Sammohanam

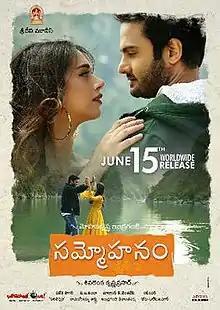
Theatrical release poster

Sammohanam is a 2018 Indian Telugu-language romantic drama film written and directed by Mohana Krishna Indraganti. Produced by Sivalenka Krishna Prasad, it features Sudheer Babu and Aditi Rao Hydari (in her Telugu debut) in lead roles. The music was composed by Vivek Sagar with cinematography by P. G. Vinda.